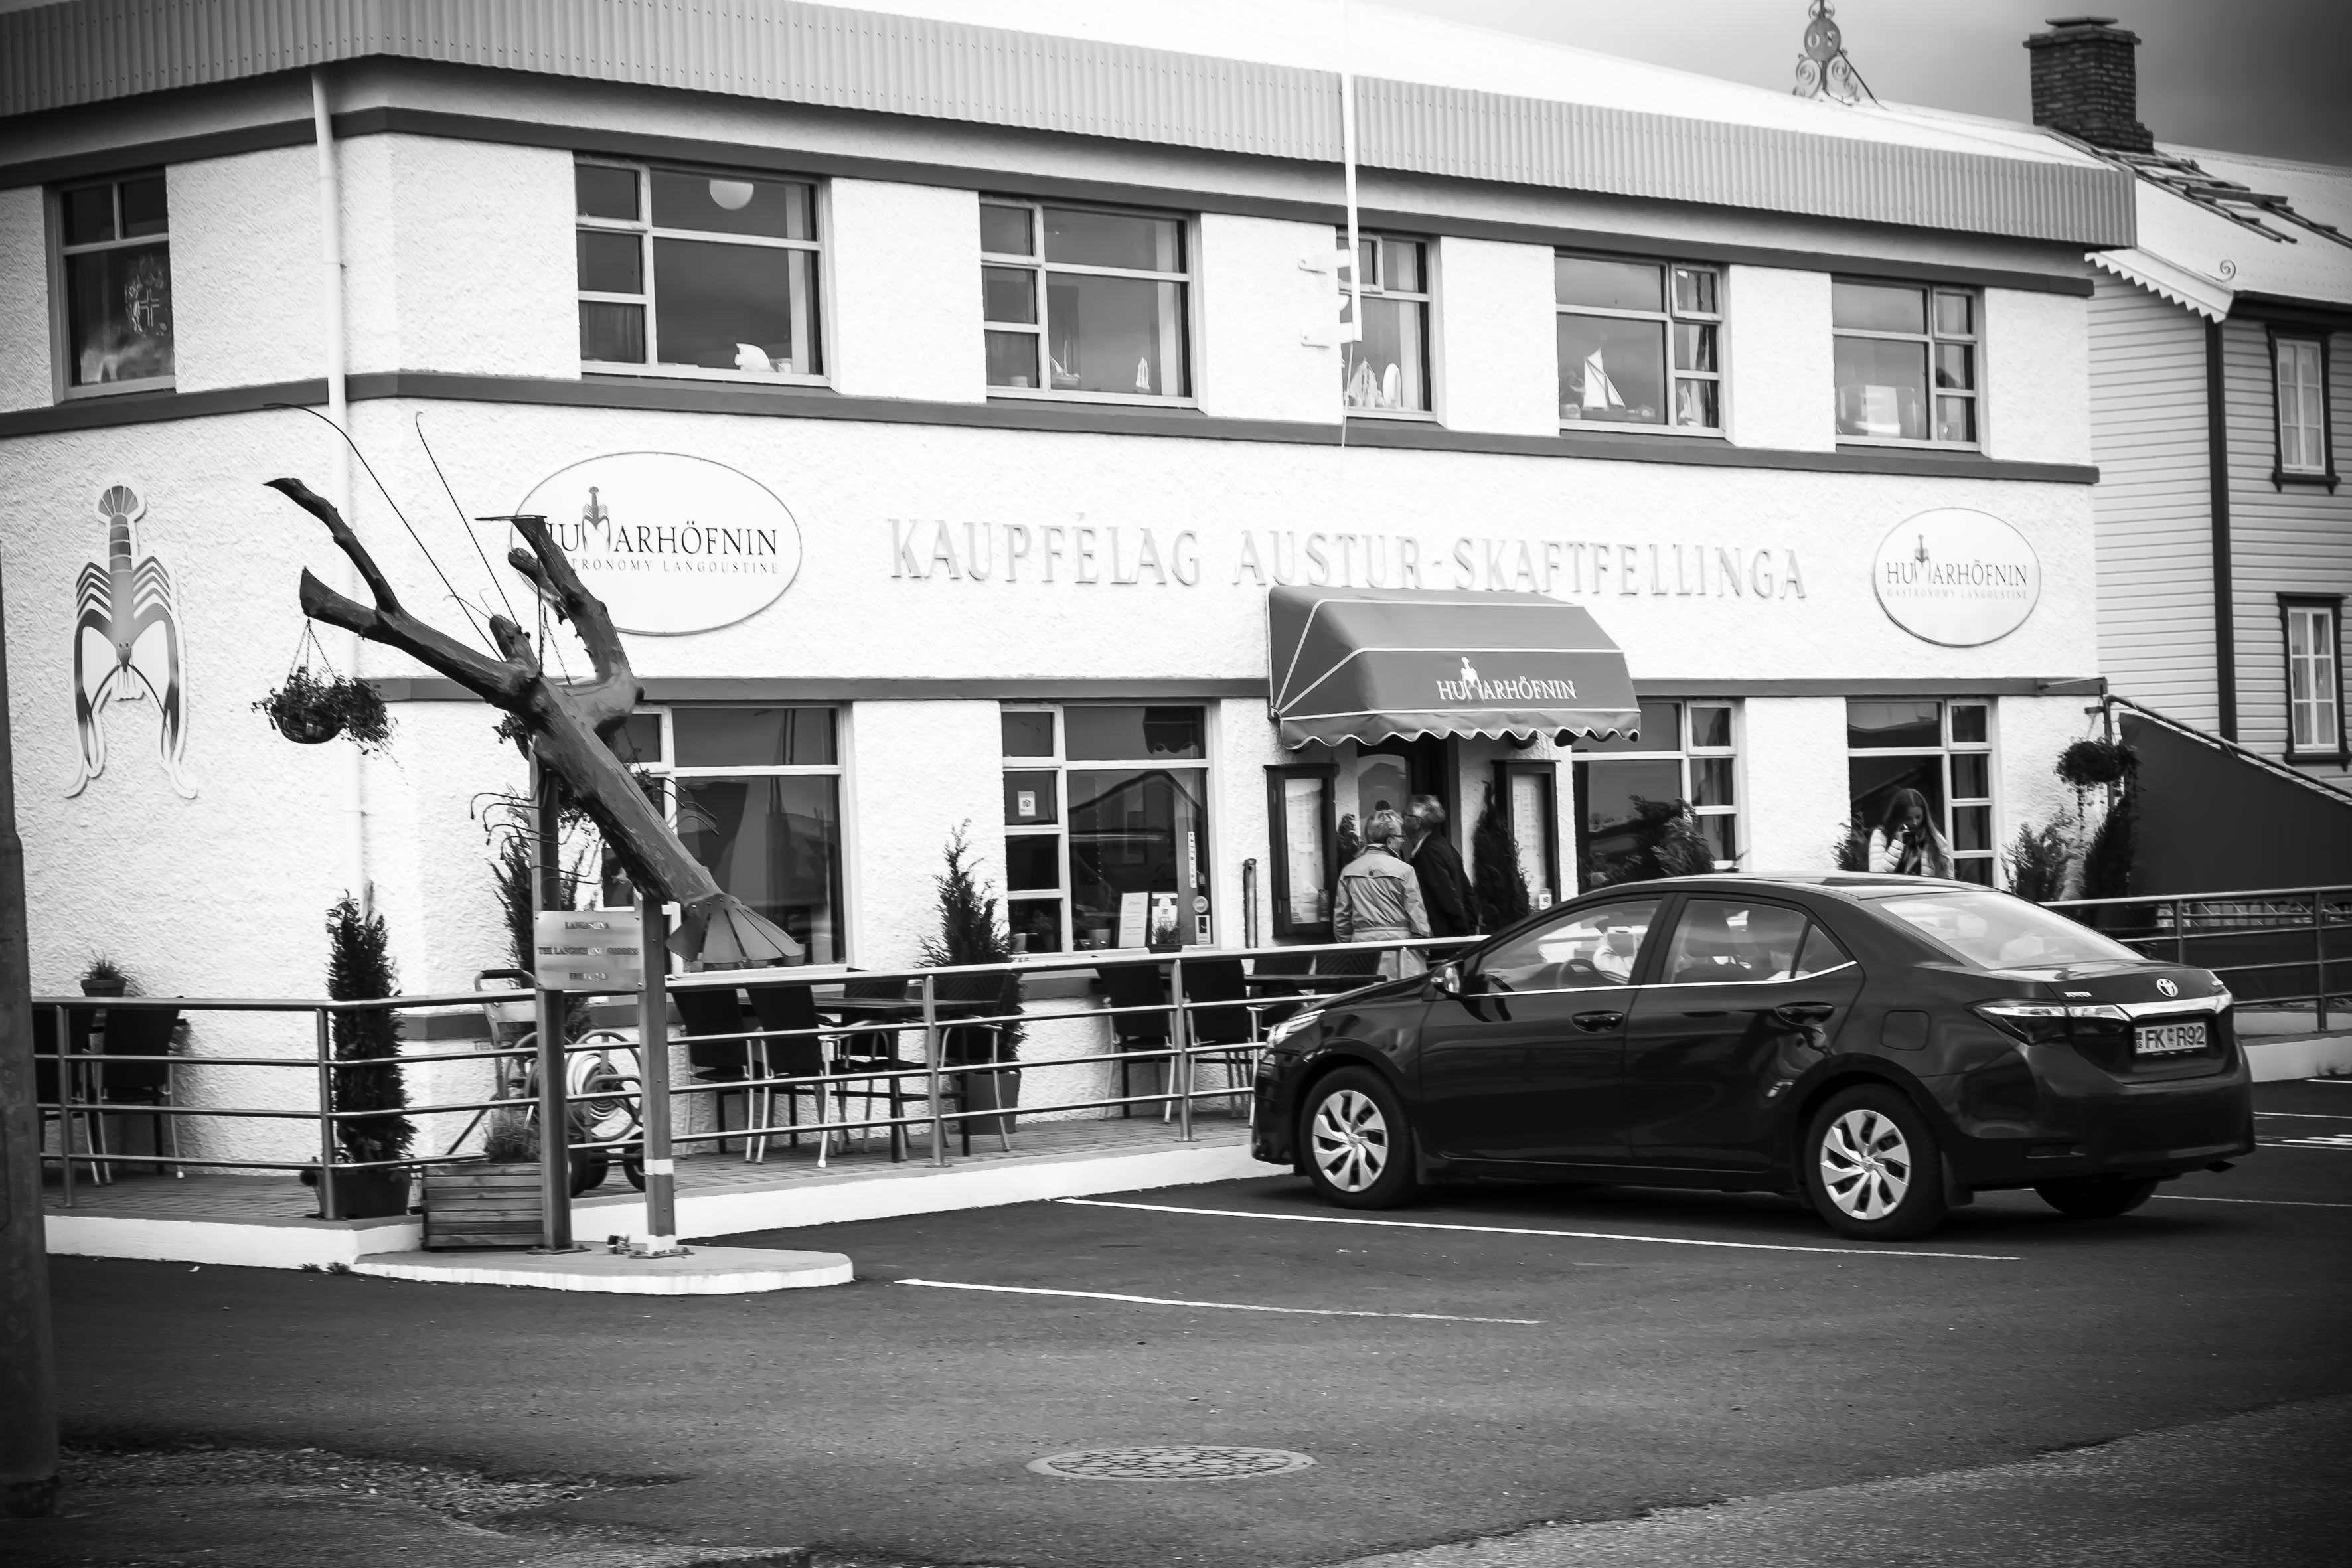
black and white, road, white, street, car, travel, fujifilm, vehicle, iceland, monochrome, is, fuji, fujixt1, fujix, hfn, monochrome photography